Tanks of New Zealand

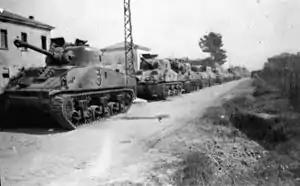
Sherman Tanks of 18th Armoured Regiment waiting to move up for the crossing at Senio, Italy

The Vickers Mk VI British Light Tank was initially supplied to the New Zealand forces and used as a scout tank in North Africa, to gather up scattered troops, leaving the main attacks to the heavier tanks. The New Zealand forces also were supplied with the M3 Stuart Tank, an American tank, which was used by the New Zealand Division as a battle tank in North Africa. The New Zealand Division fought in Greece, Crete, the Western Desert and Italy. In the Western Desert Campaign, the division was given the new American M3 Lee/Grant tanks and played a prominent role in the defeat of German and Italian forces in the Second Battle of El Alamein and the British Eighth Army's advance to Tunisia.